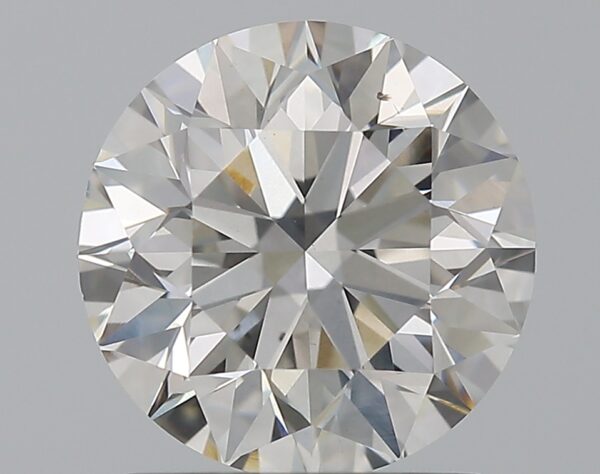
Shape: round
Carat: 1.5
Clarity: VS2
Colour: G
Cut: EX
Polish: EX
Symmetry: EX
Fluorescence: N
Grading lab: GIA
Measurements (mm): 7.24 x 7.28 x 4.6